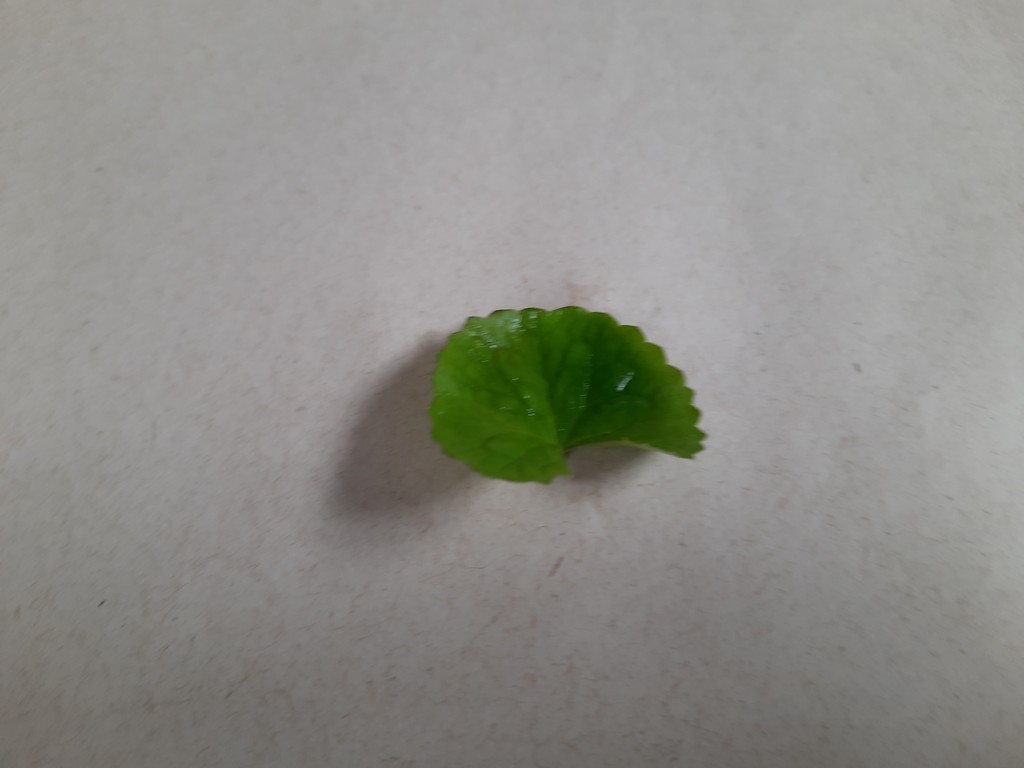
Label: Healthy